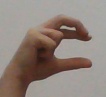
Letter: thal